A Place Nearby

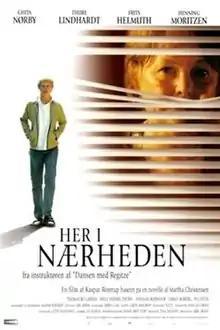
Film poster

A Place Nearby is a 2000 Danish drama film directed by Kaspar Rostrup and starring Ghita Nørby and Thure Lindhardt. It was Denmark's submission to the 73rd Academy Awards for the Academy Award for Best Foreign Language Film, but was not accepted as a nominee.